SB Kathleen

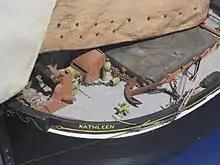
Model

She was launched in 1901 and worked for Daniels Brothers of Whitstable principally as a grain barge.